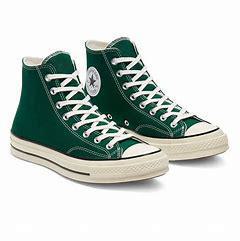
Brand: Converse
Model: Chuck 70 Hi Canvas